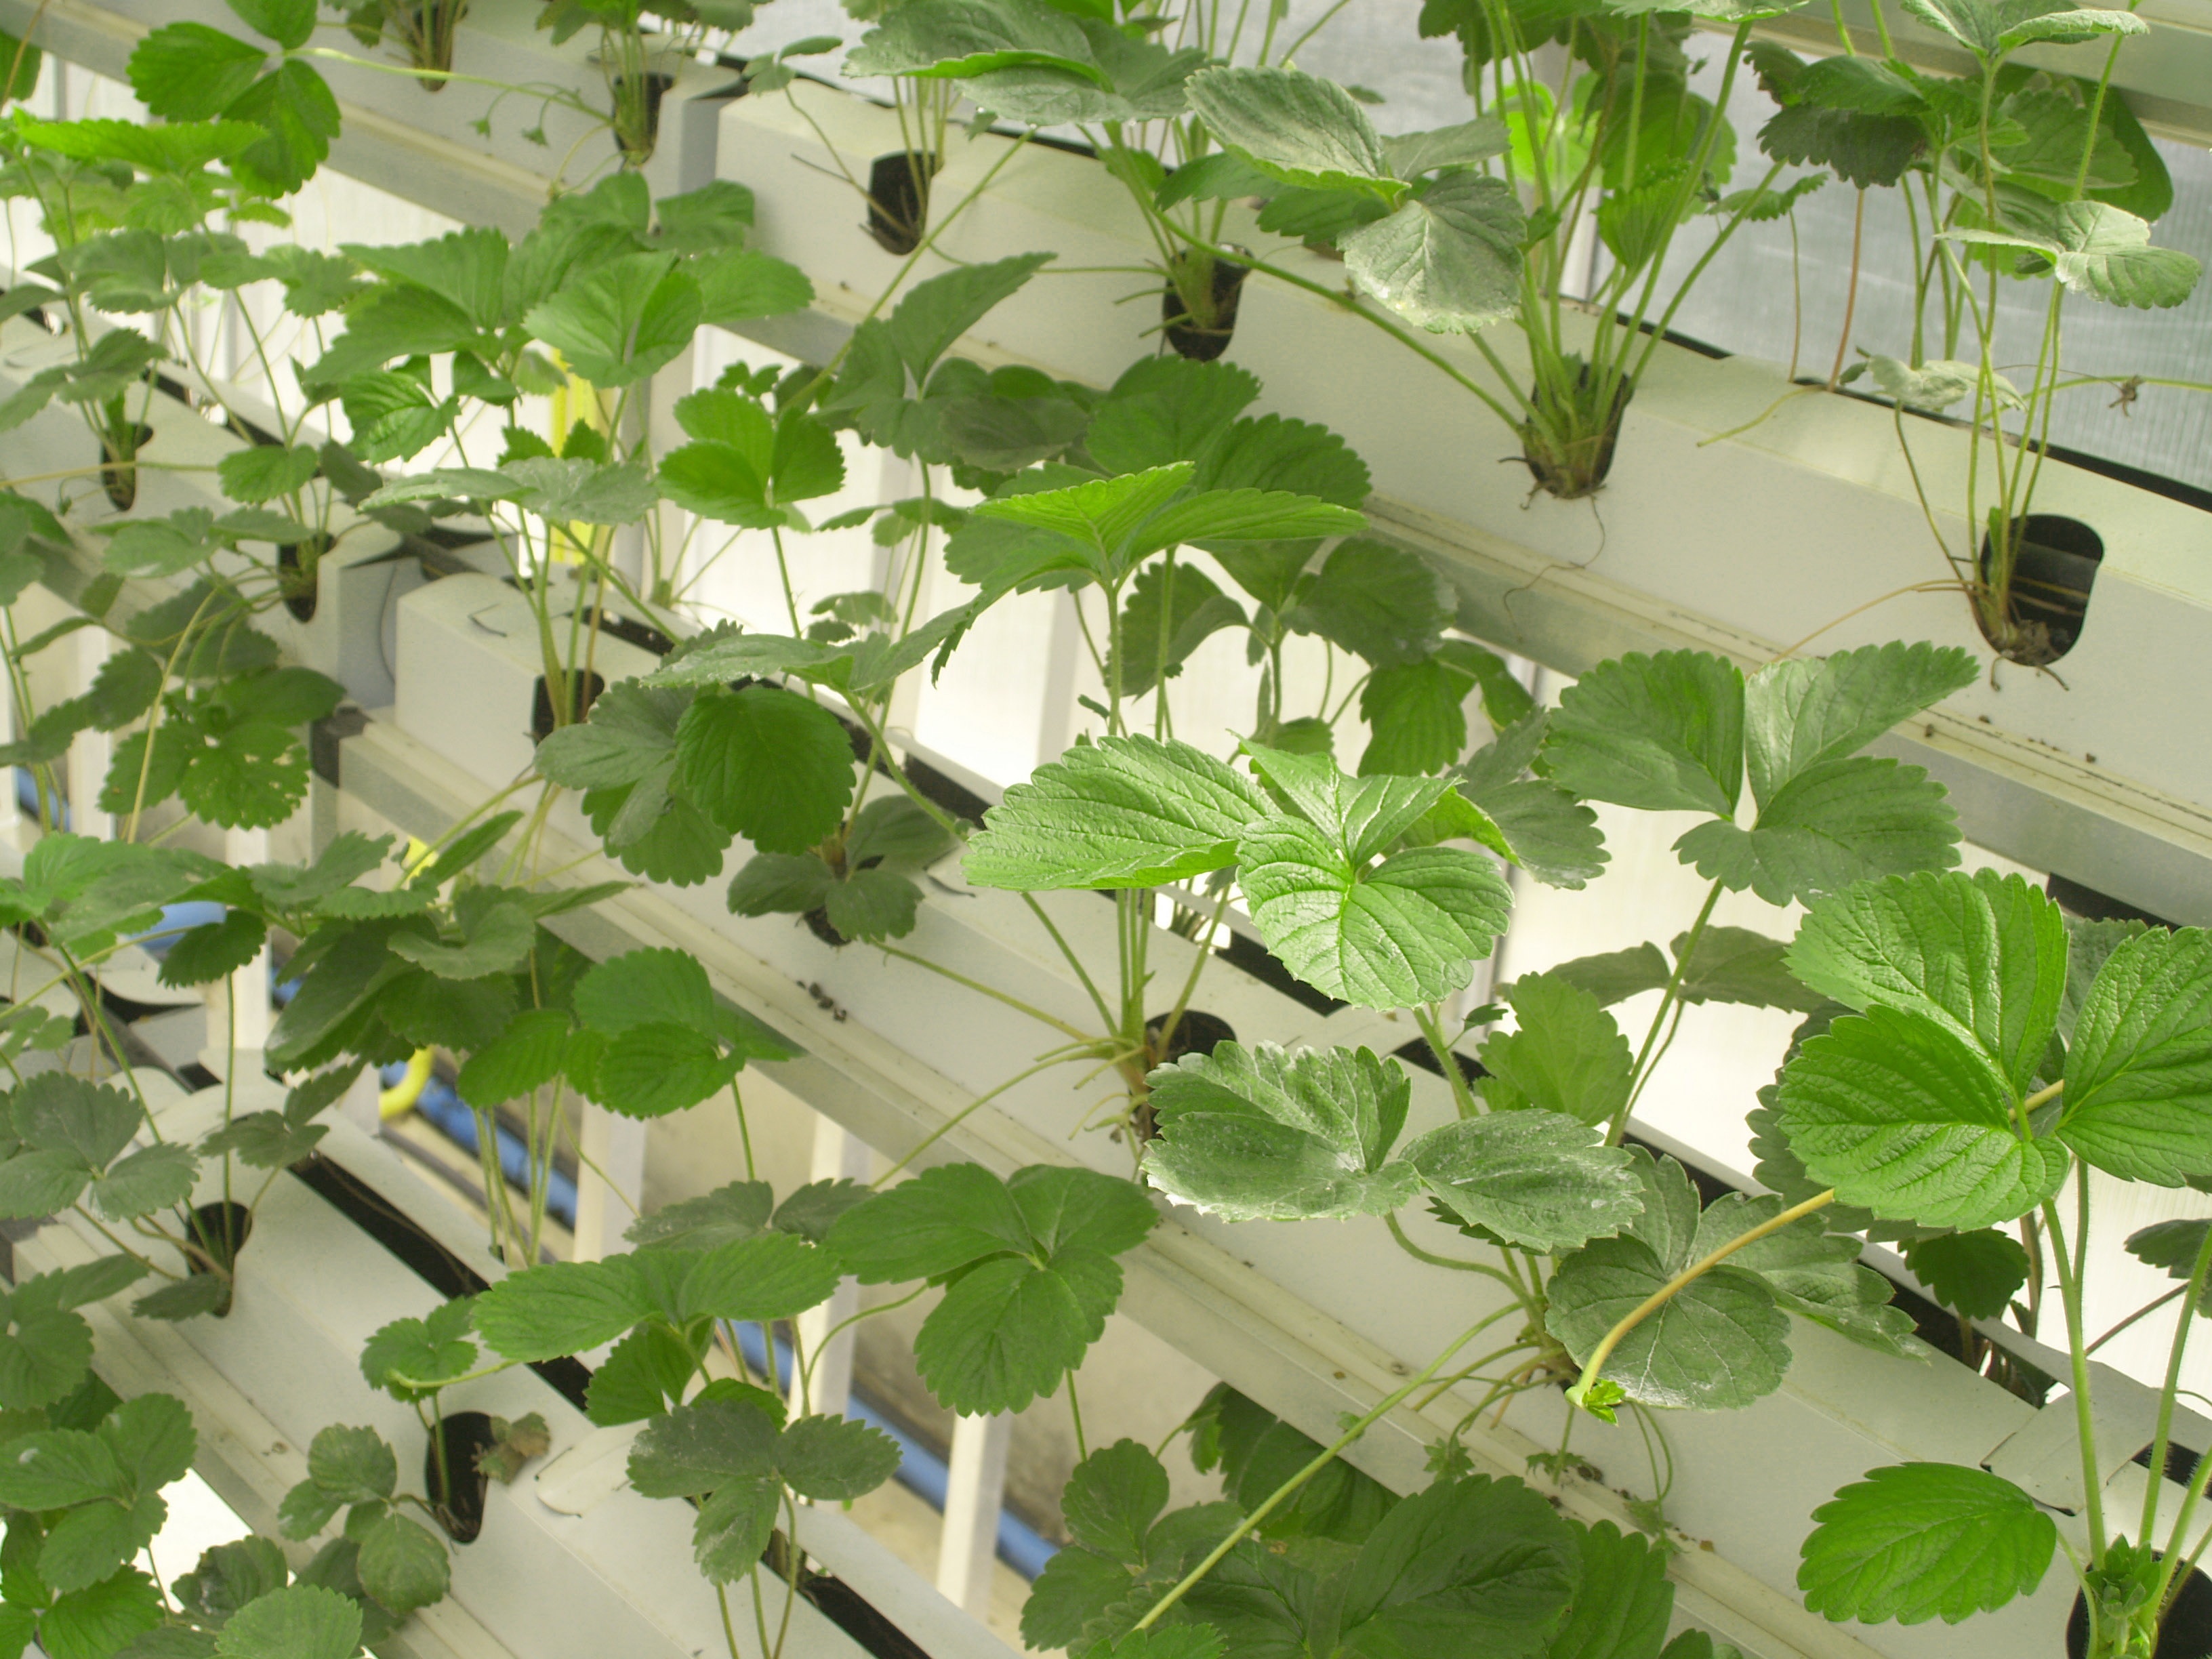
tree, nature, growth, plant, technology, farm, stem, leaf, flower, asian, environment, young, food, salad, green, farming, cooking, produce, vegetable, color, grow, fresh, market, botany, agriculture, garden, healthy, delicious, greenhouse, material, lettuce, cook, gourd, fried, cooked, nutrition, raw, trade, good, vibrant, fiber, vitamins, organic, products, nursery, cultivate, healthcare, flowering plant, maidenhair tree, hydroponic, land plant